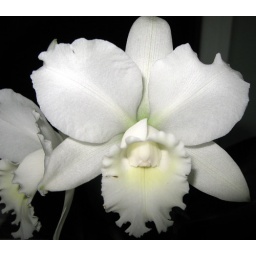
beautiful all white orchid with a little yellow in the throat.